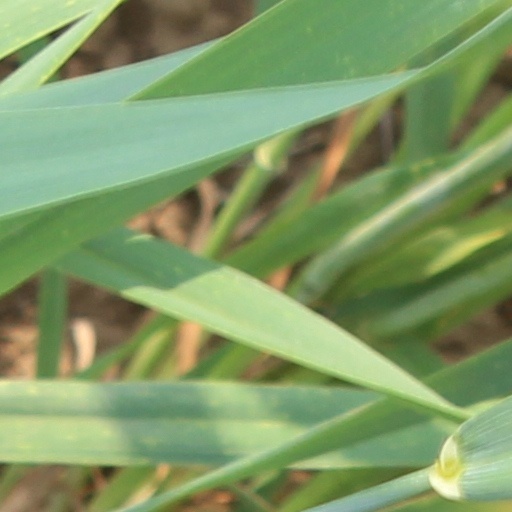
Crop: wheat